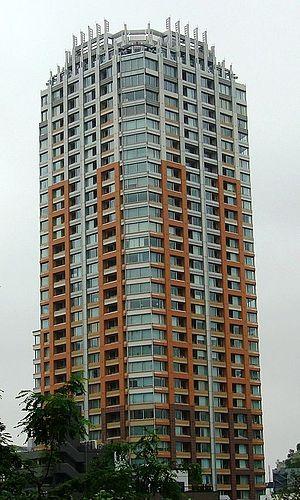
Le Aoyama Park Tower est un gratte-ciel résidentiel construit à Tokyo de 2000 à 2003 dans l'arrondissement de Shibuya. Il mesure 120 mètres de hauteur.